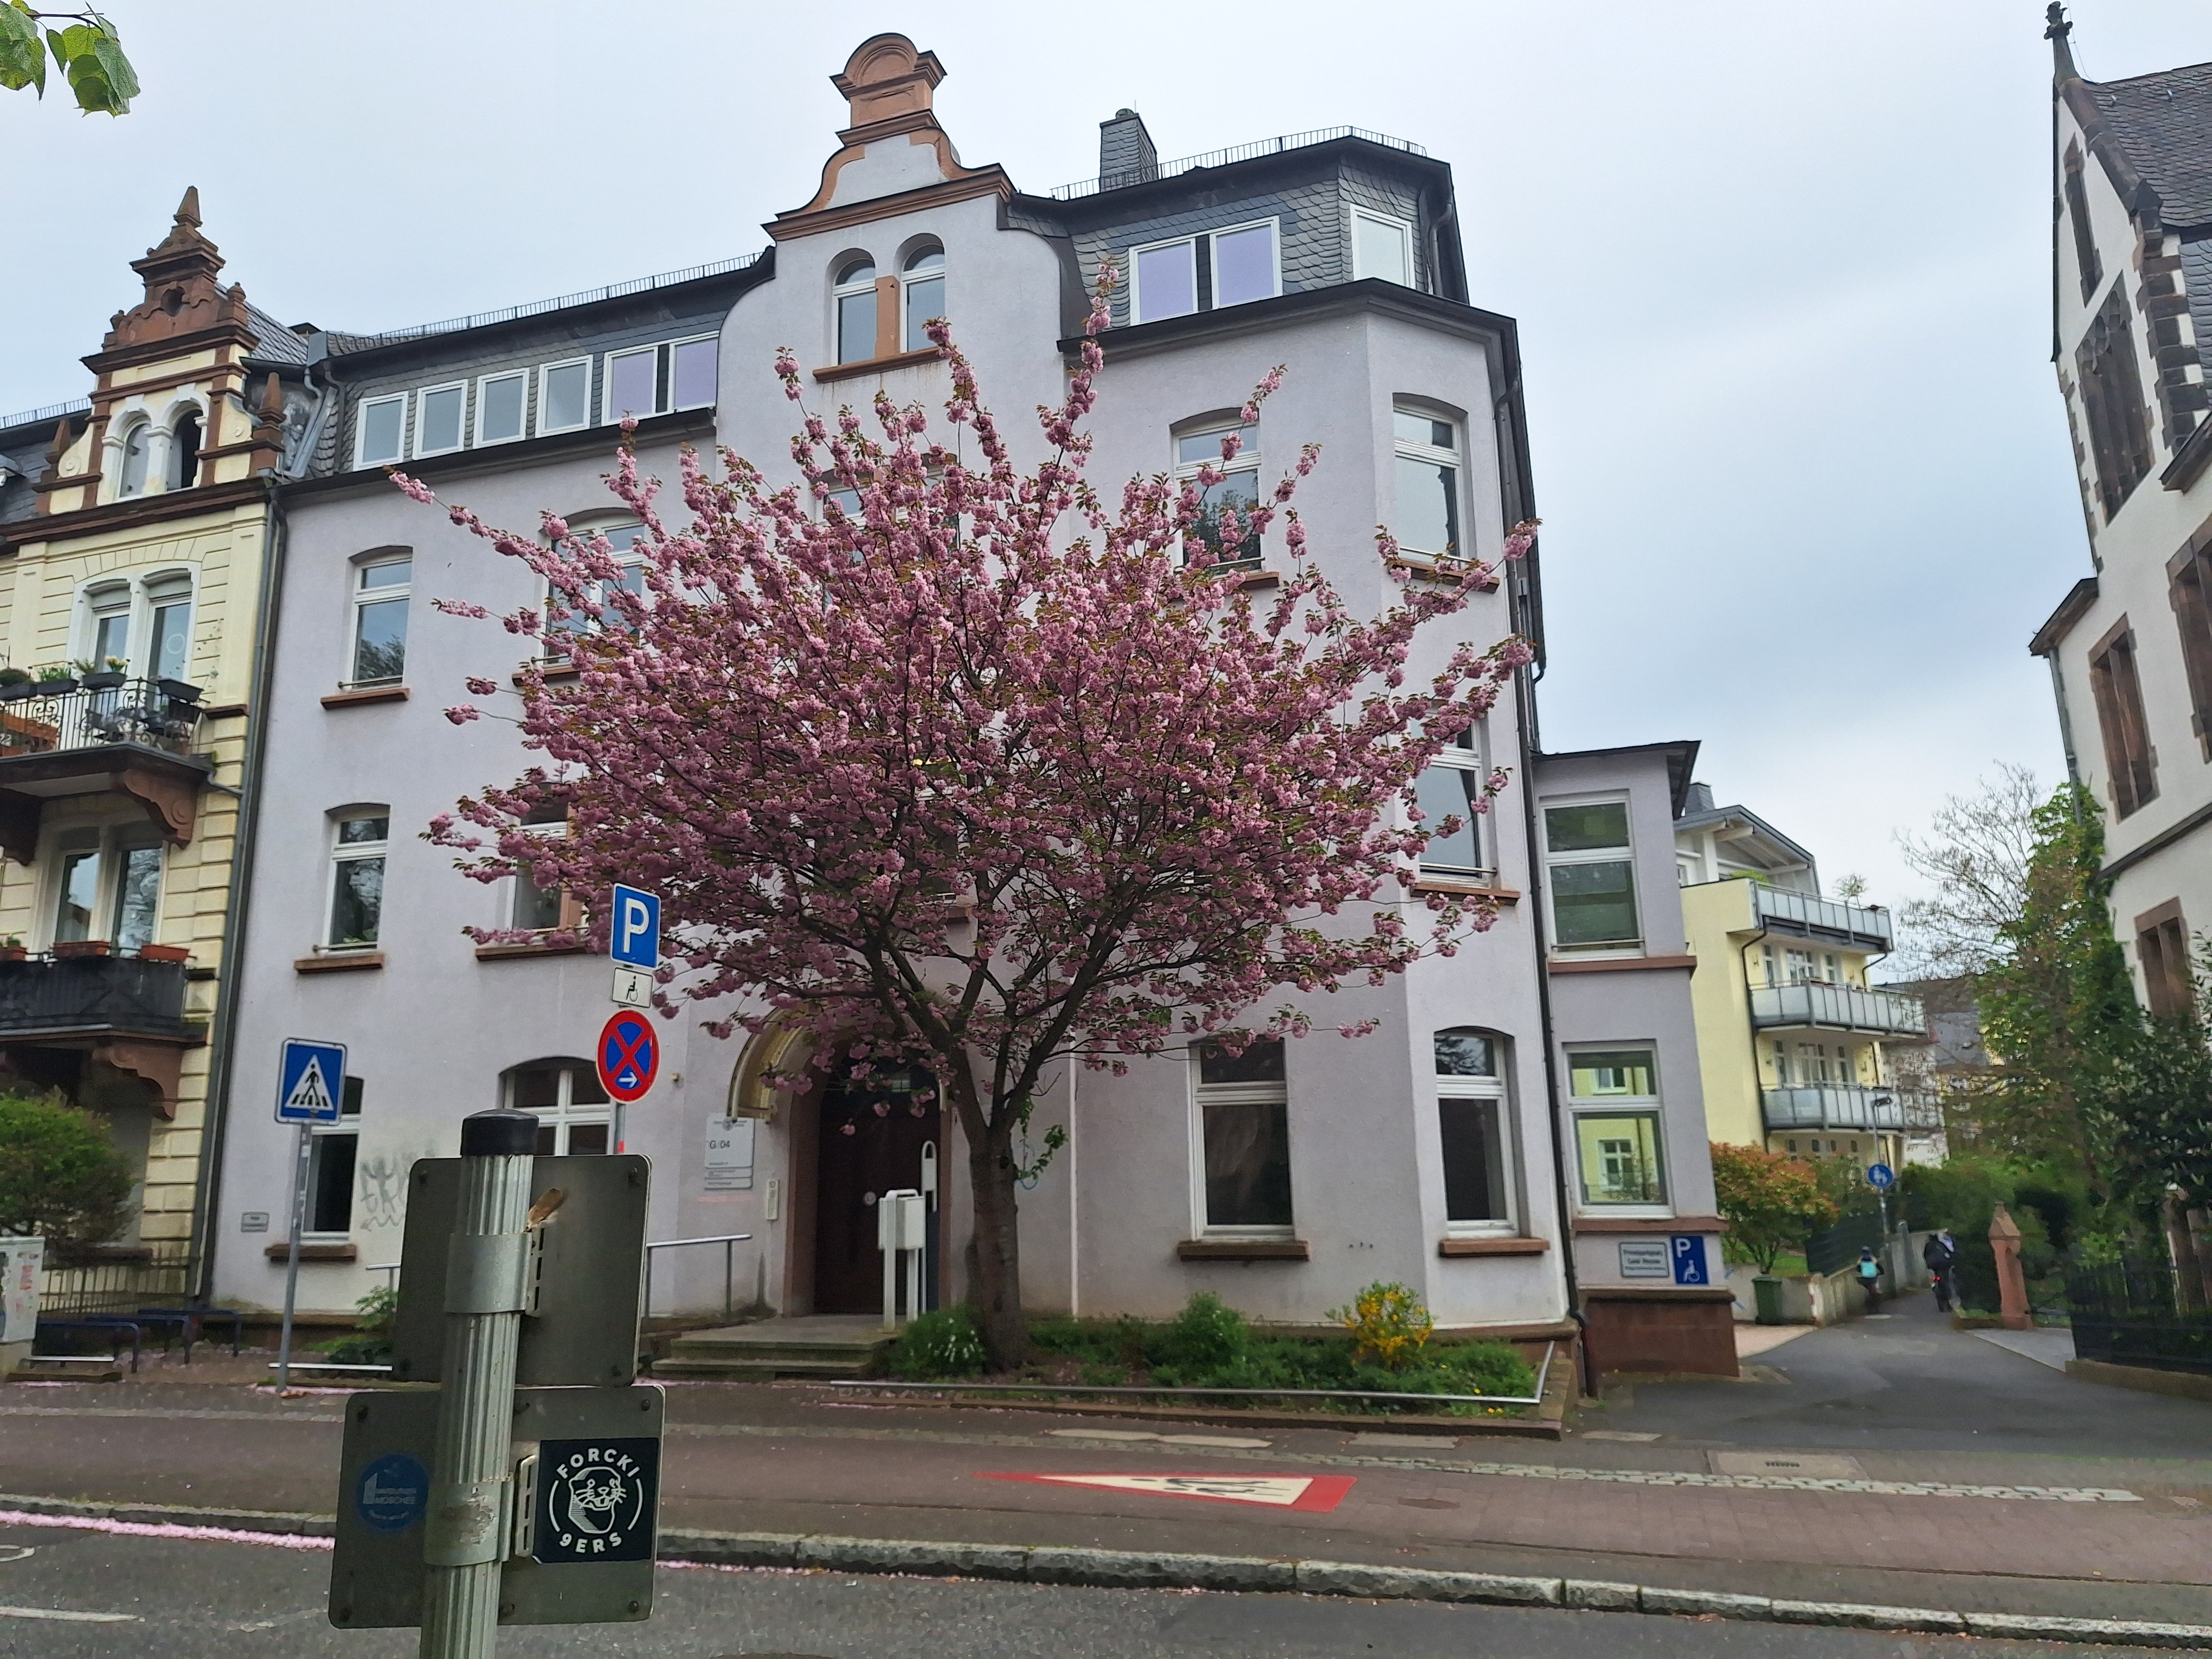
Building: Schulstraße 12